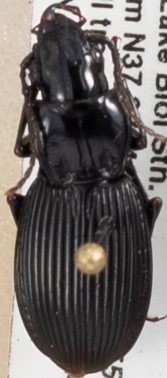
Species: Pterostichus lachrymosus
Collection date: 2019-06-04
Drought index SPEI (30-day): -1.13
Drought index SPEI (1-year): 2.09
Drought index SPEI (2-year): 2.09